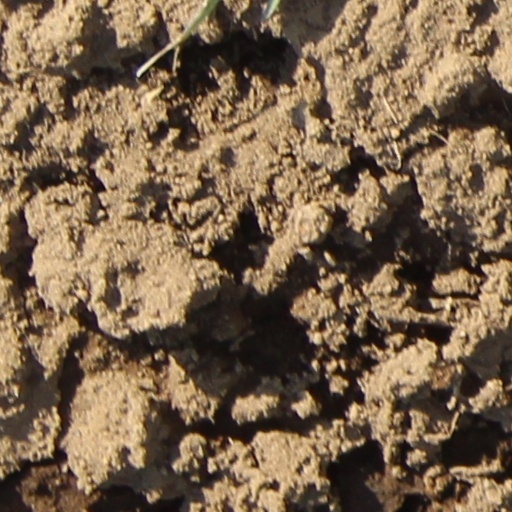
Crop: wheat